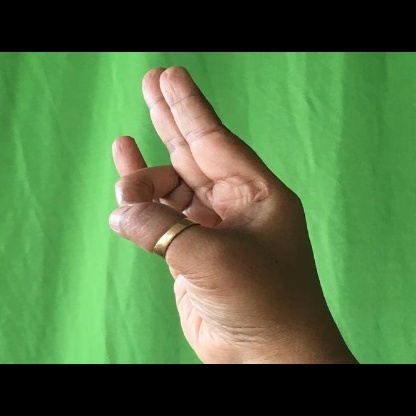
Mudra: Mayura